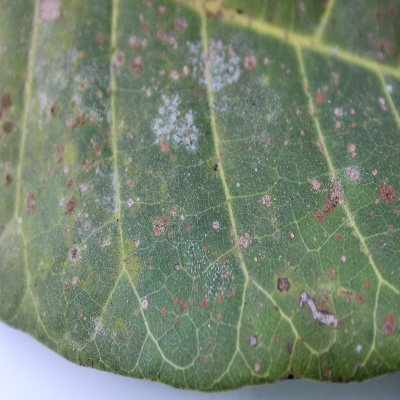
Crop: Cashew
Condition: red rust